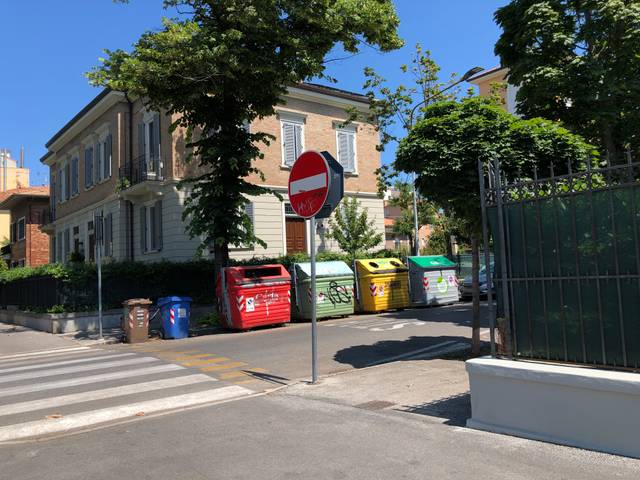
Region: Italy
Coordinates: 43.915, 12.913